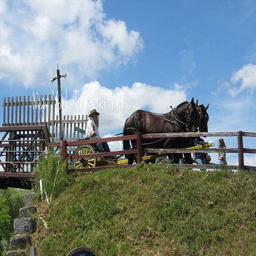
A couple of brown horses pulling a carriage.
Two horses pulling a cart with a man on it.
Man riding a horse drawn buggy across a bridge.
Two horse buggy carrying a man down a road off of a hill.
MAN IN HORSE DRAWN CART CROSSING A BRIDGE